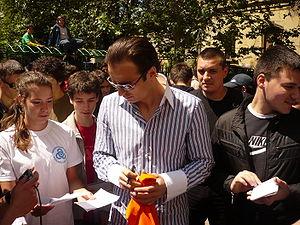
fr:Dimitar Berbatov à Sofia, ouverture d'un tournoi de football au Lycée de langue anglaise, 31 mai 2009.